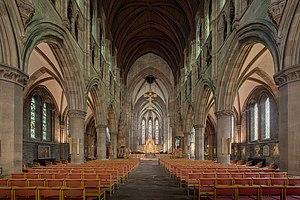
La cathédrale épiscopalienne Sainte-Marie est un édifice religieux qui est aussi cathédrale de l'Église épiscopalienne écossaise, située dans la ville d'Édimbourg.